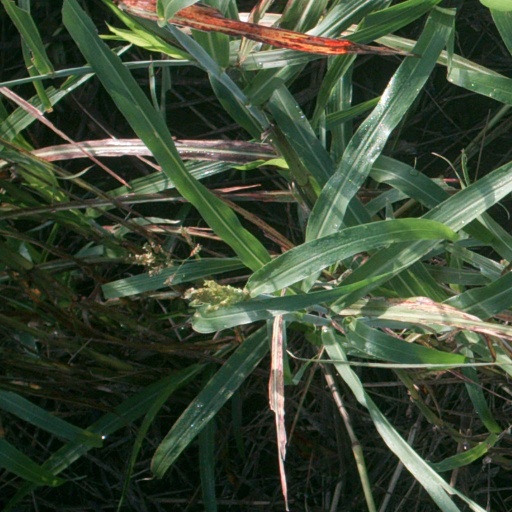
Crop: sorghum